Tromsø

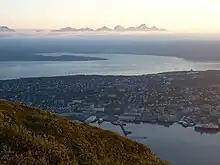
Tromsø in midnight sun in July

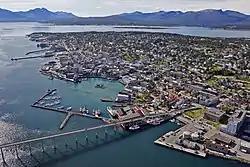
Tromsø city

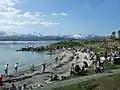
Telegrafbukta in Tromsø

Tromsø experiences a subarctic climate (Köppen climate classification "Dfc", Trewartha "Eolo") as winter temperatures are just cold enough to qualify and the summer season is short. However, precipitation amount and pattern, with maximum precipitation in autumn and winter, as well as lack of permafrost, are atypical for subarctic areas and more typical for oceanic climates. Owing to the ice-free Norwegian Sea and the westerlies bringing the mild air ashore, winter temperatures in Tromsø are moderate and extremely mild for the latitude.